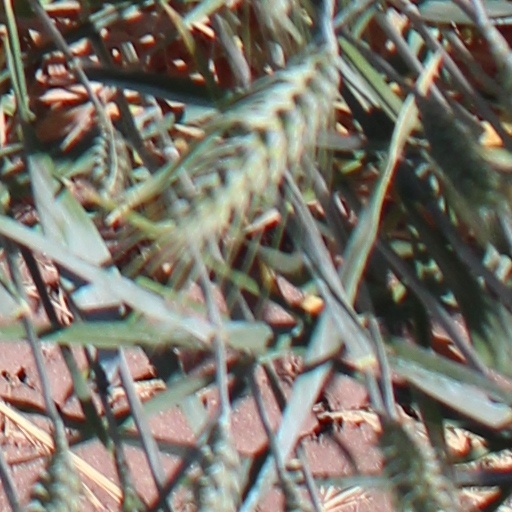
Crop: wheat